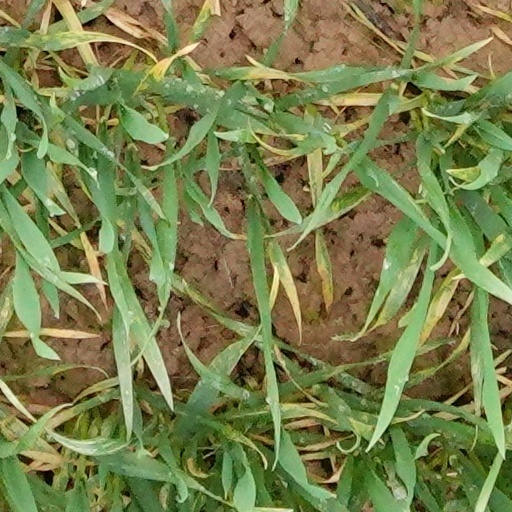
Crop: wheat